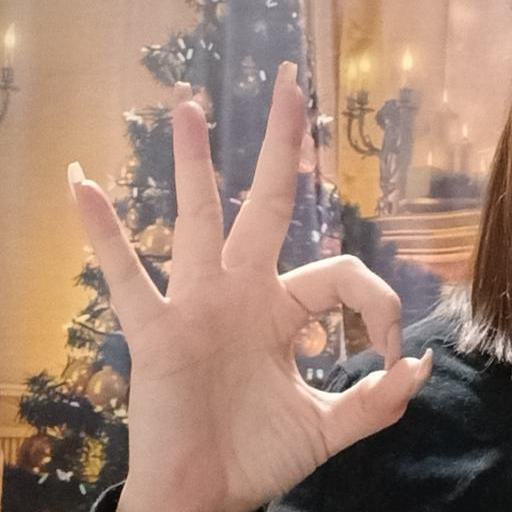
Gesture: ok